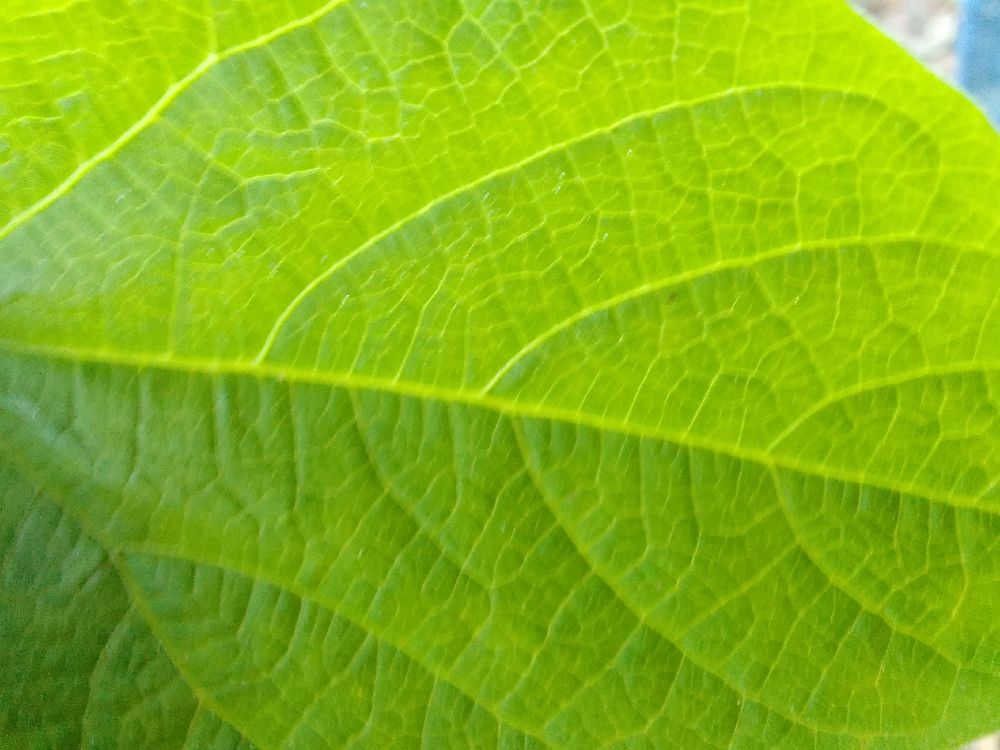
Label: healthy